Protestant Church of Geneva

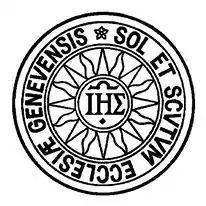

The Protestant Church of Geneva (EPG) is a Swiss organization of congregations in the Canton of Geneva. It was founded in 1536 during the Protestant Reformation. It was the state church of Geneva from its inception until 1907. It is a member of the Federation of Swiss Protestant Churches and, through that body, a member of the World Council of Churches and the World Communion of Reformed Churches. As of 2003, the church had approximately 94,472 members, of whom 15,095 were baptized. The ministers of the church are organized in the Company of Pastors, and the Genevan Consistory functions as a sort of parliament of the church.